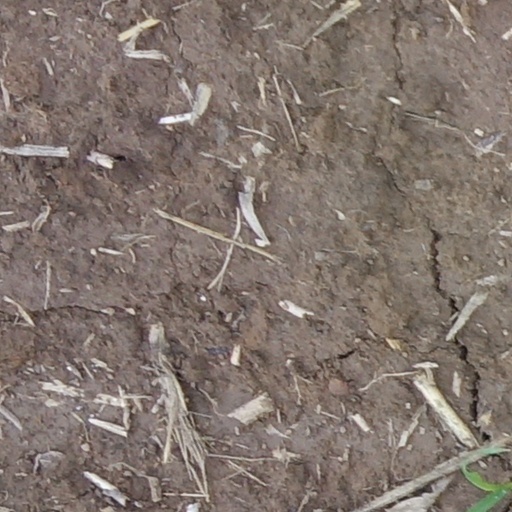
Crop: wheat